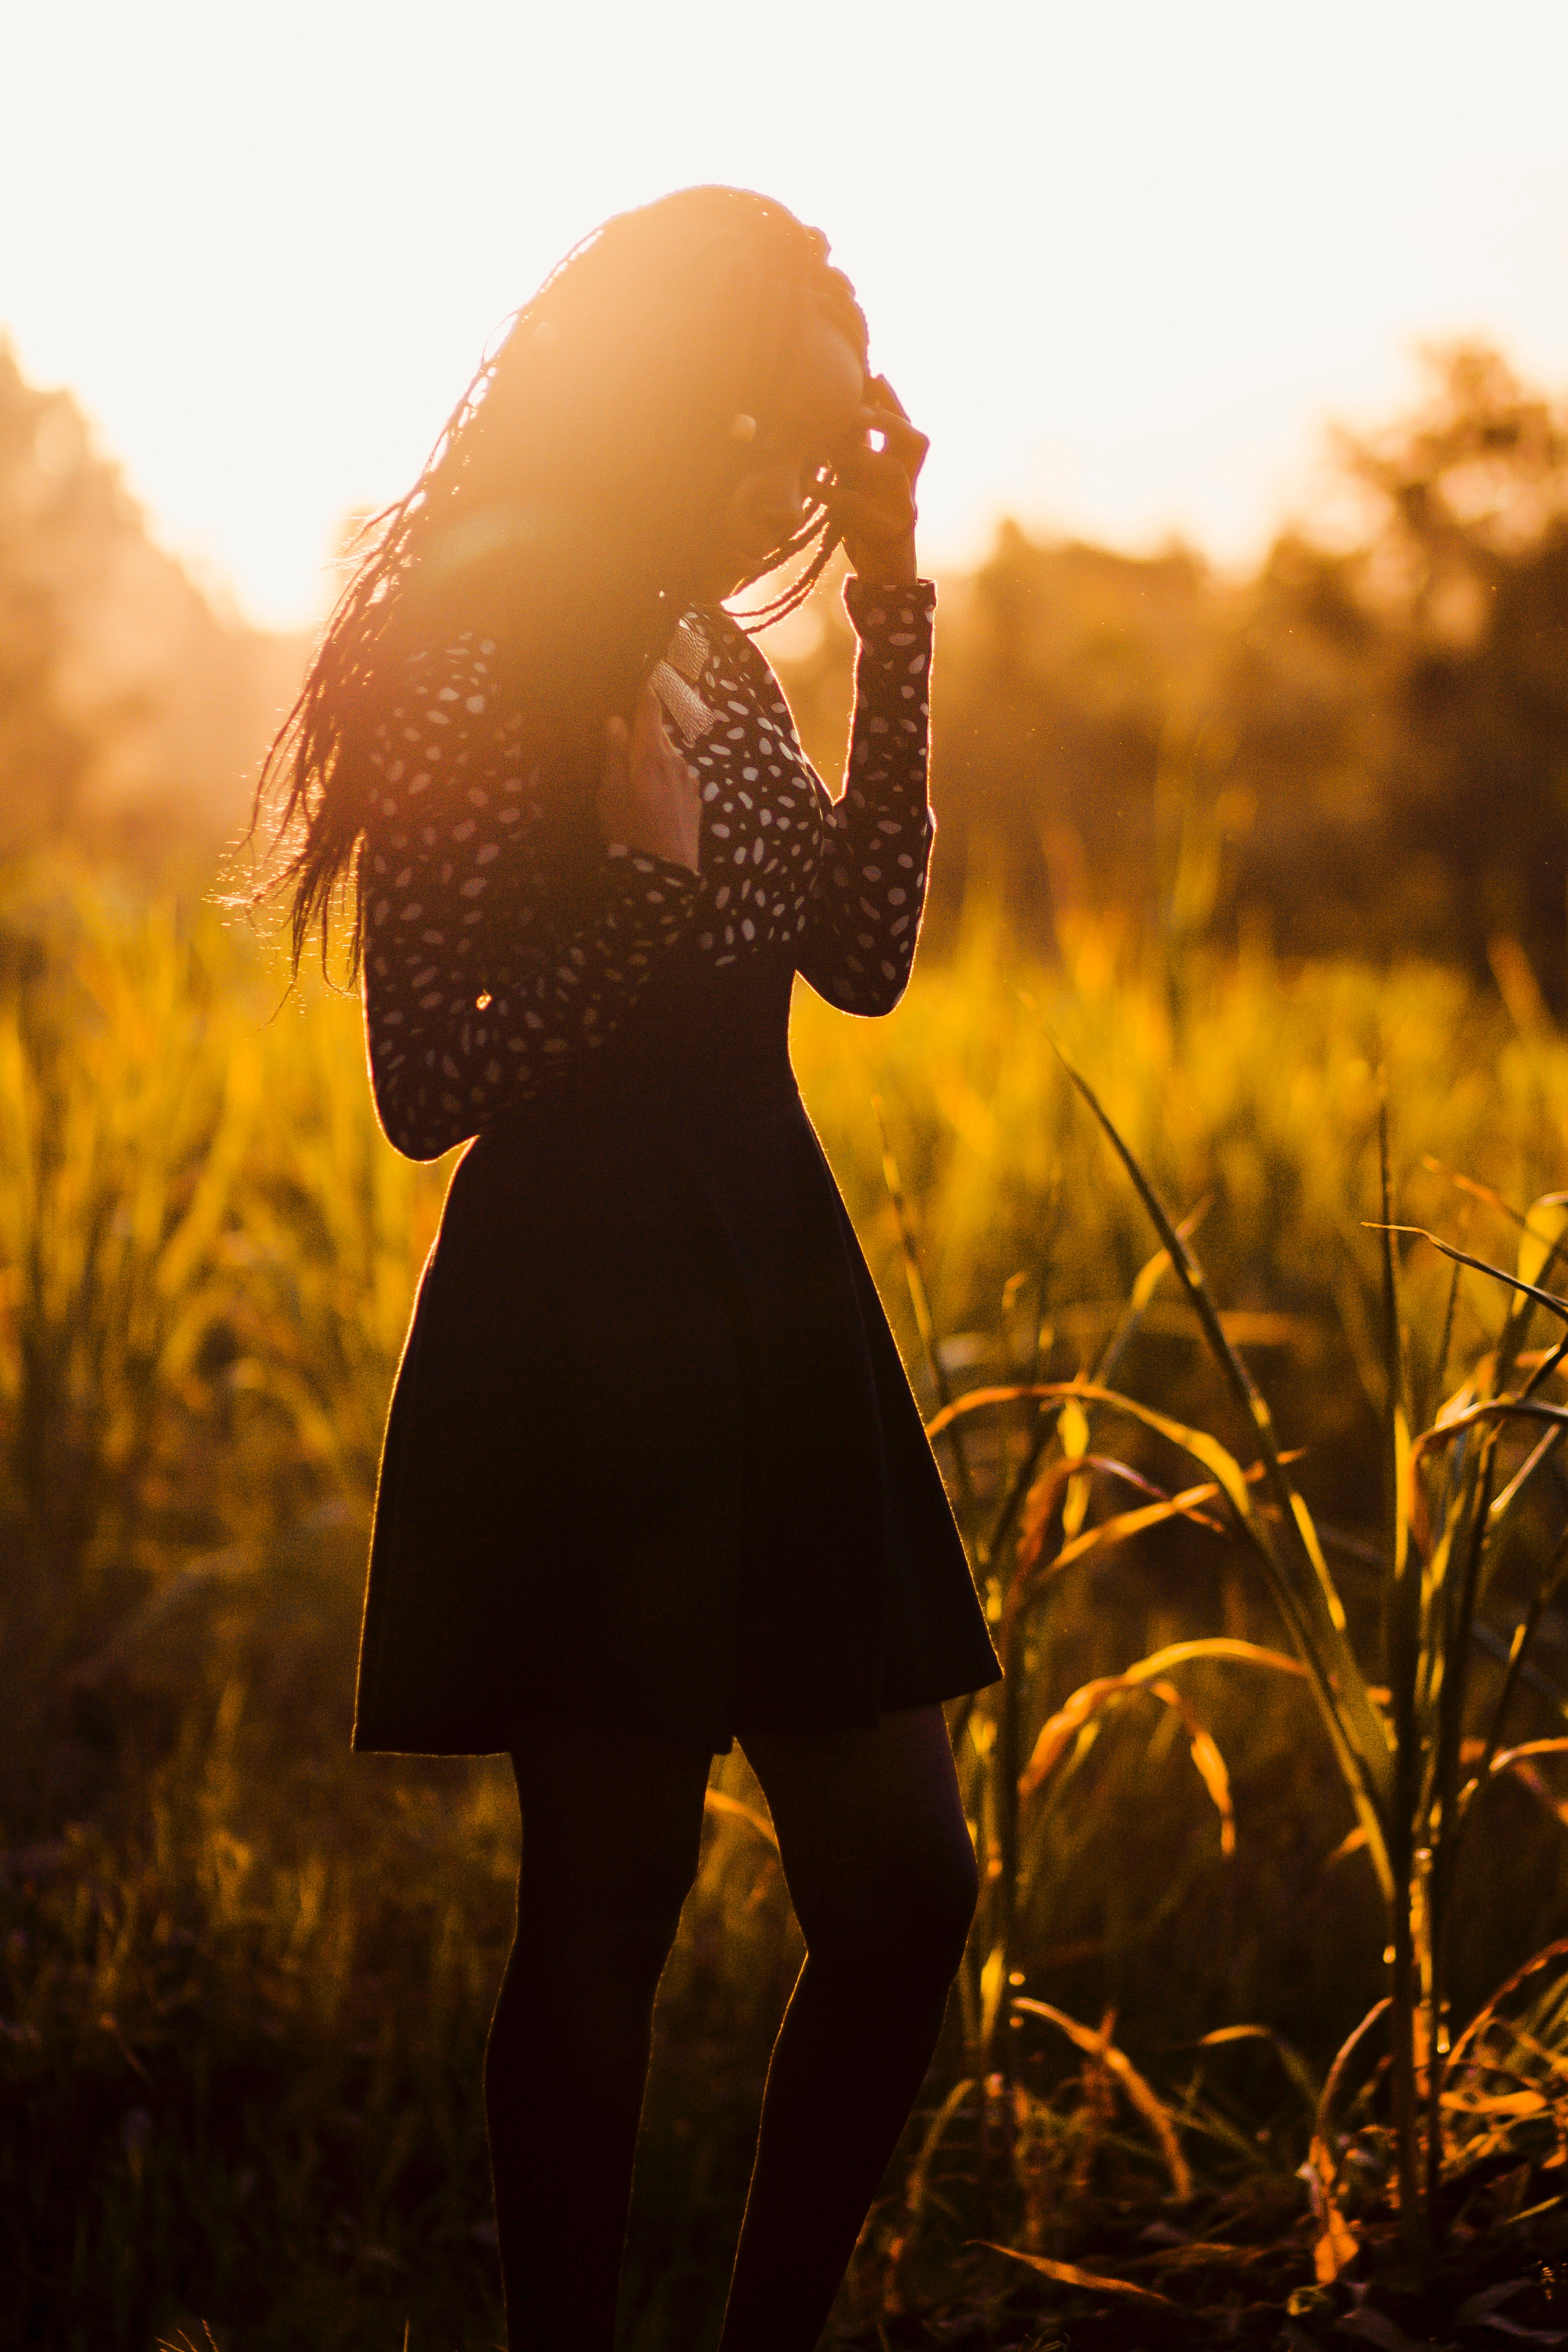
People in nature, backlighting, sunlight, sky, yellow, light, grass, beauty, field, grass family, photography, sunset, meadow, summer, sun, happy, tree, dress, silhouette, plant, long hair, love, fawn, sunrise, gesture, evening, flash photography